Boston.com

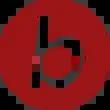
Logo, c. 2018

"Boston.com" was one of the first news websites on the public web, launched in late October 1995 by Boston Globe Electronic Publishing Inc. The domain name was purchased from the Boston-area café chain Au Bon Pain in exchange for print advertisements for charities chosen by Au Bon Pain's CEO.